Dolby noise-reduction system

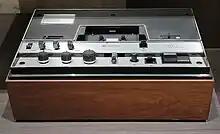
Advent Corporation tape recorder with Dolby noise-reduction system (ca. 1972)

Prior to the introduction of later consumer variants (Dolby C being the first), cassette hardware supporting Dolby B and cassettes encoded with it would be labeled simply "Dolby System," "Dolby NR", or wordlessly with the Dolby symbol. This continued in some record labels and hardware manufacturers even after Dolby C had been introduced, during the period when the new standard was relatively little-known.